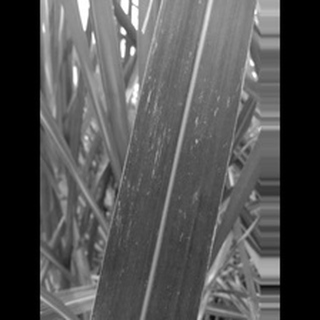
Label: sugarcane_mosaic